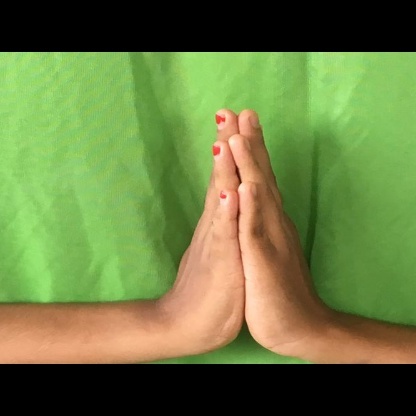
Mudra: Anjali